Chicken soup

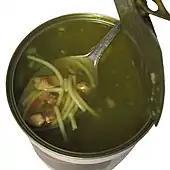
Canned chicken soup (not condensed)

Often (but not always) sold as a condensed soup, canned chicken soup such as Campbell's Chicken Noodle Soup, is notable for its high sodium content: 890 mg per cup serving. This gives a cup bowl of soup about 2,500 mg of sodium, a full day's allowance in the case of this mainstream brand. Other condensed chicken soups produced by Campbell's, such as Chicken with Rice or Chicken & Stars Soup, have similar amounts, as do generic versions of the product.